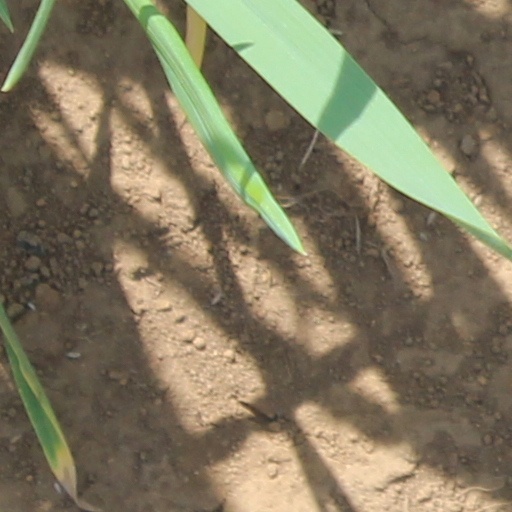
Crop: wheat